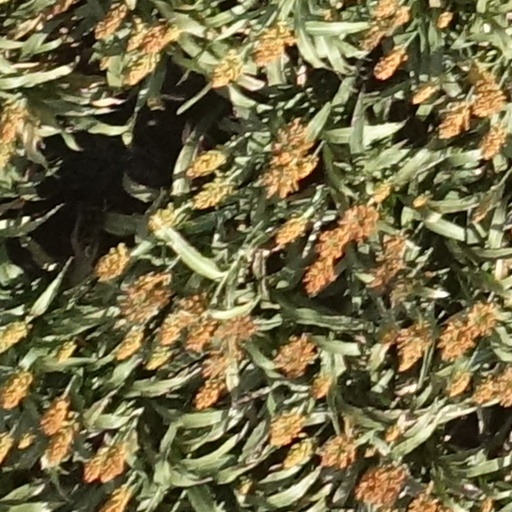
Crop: sorghum